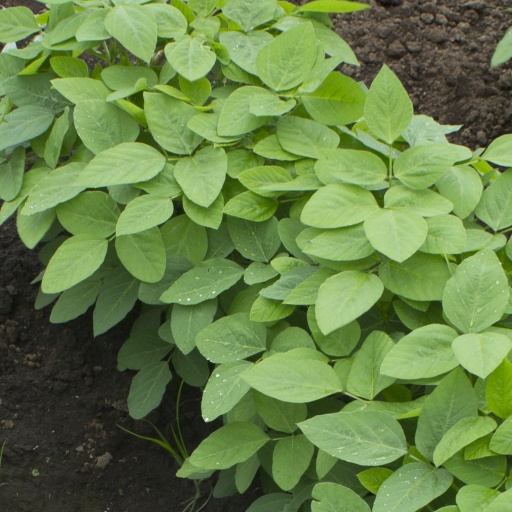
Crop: soybean